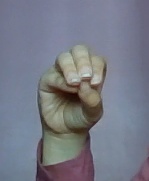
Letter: ha